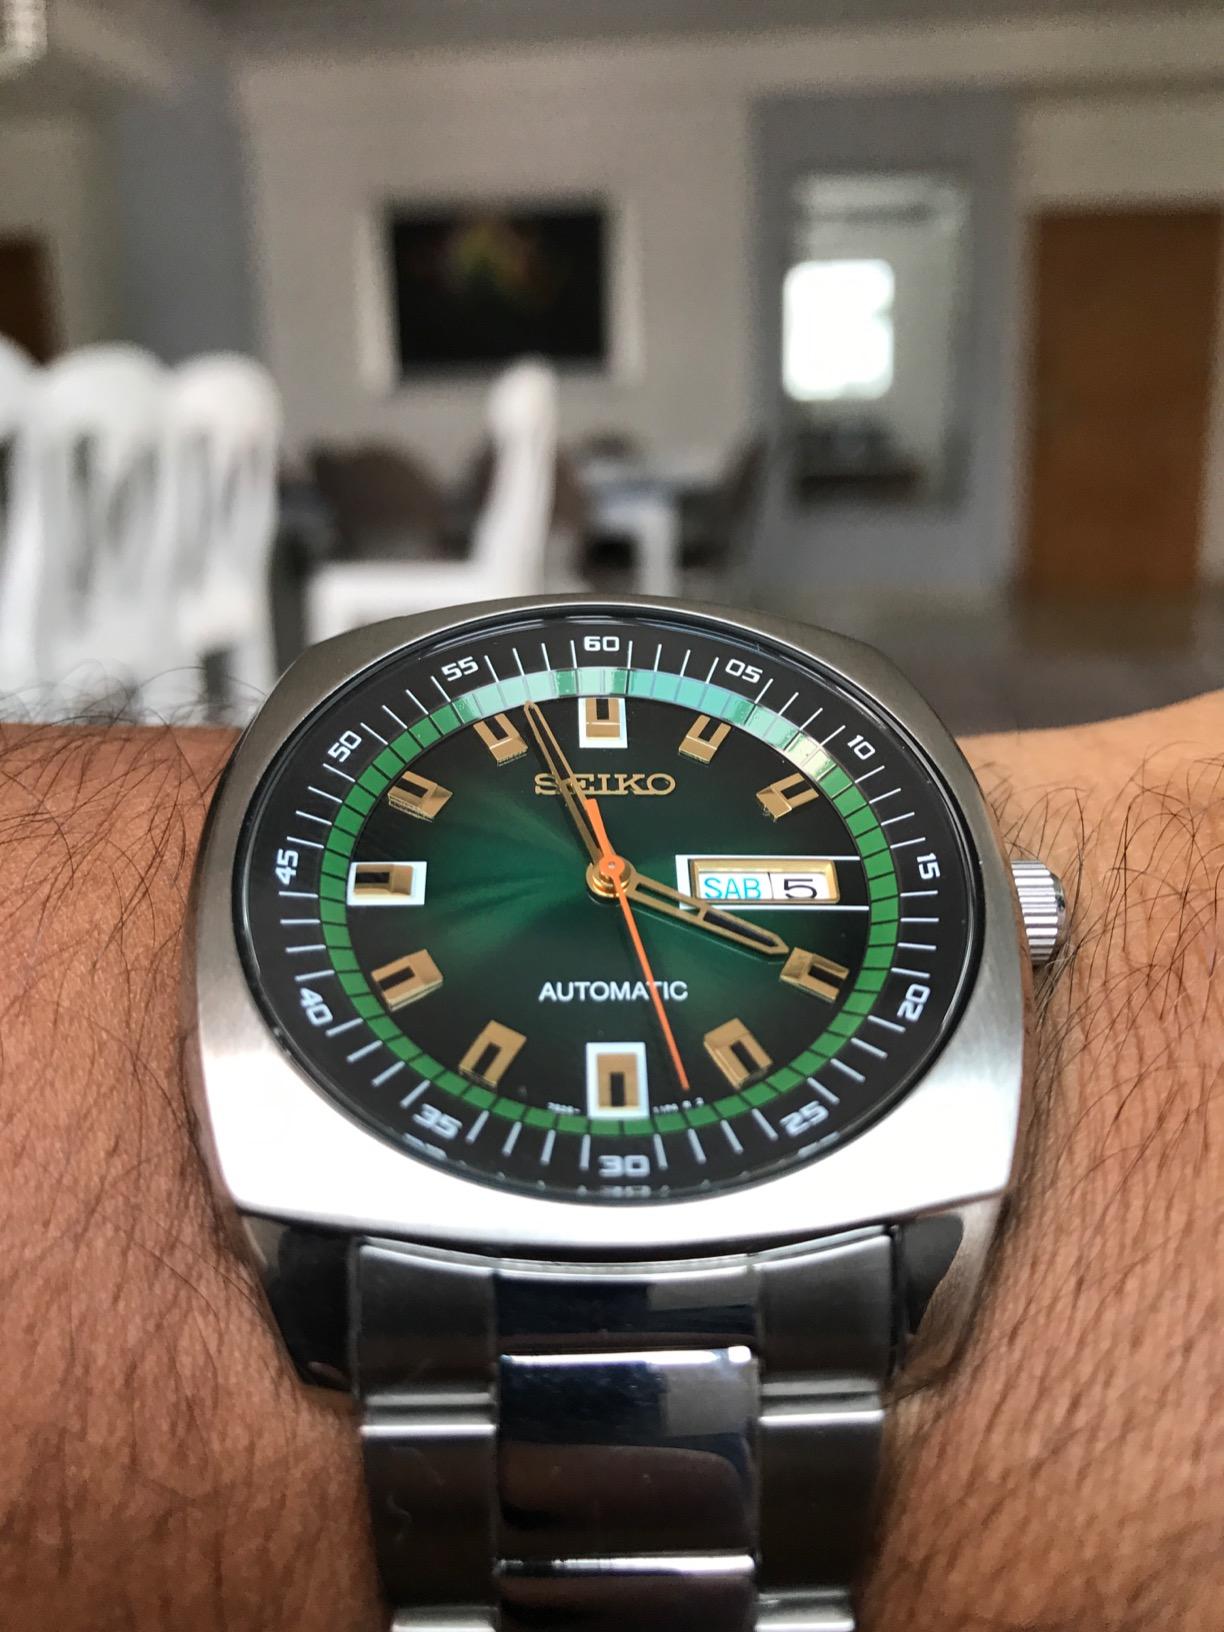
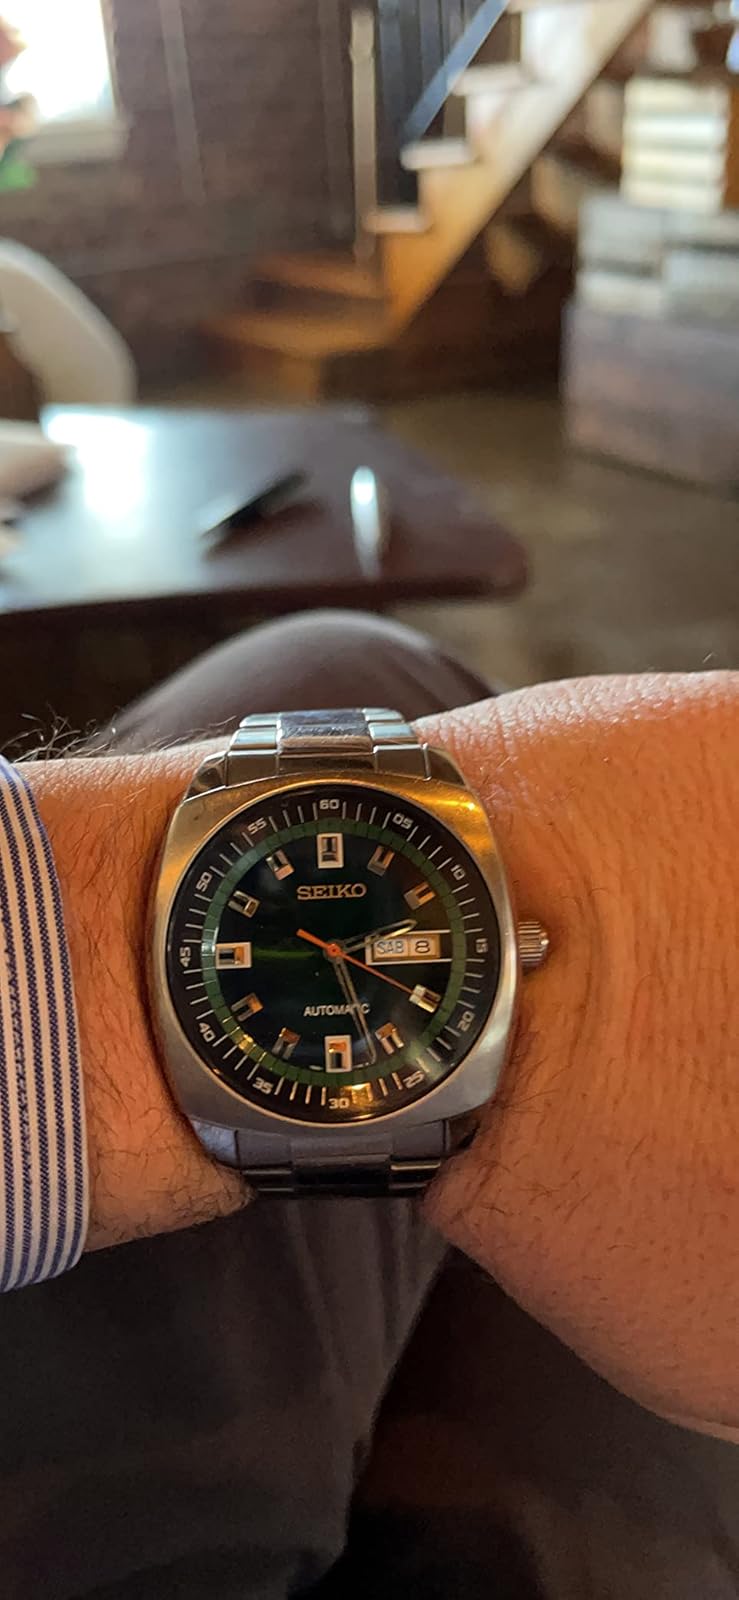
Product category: accessories_watch
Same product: yes